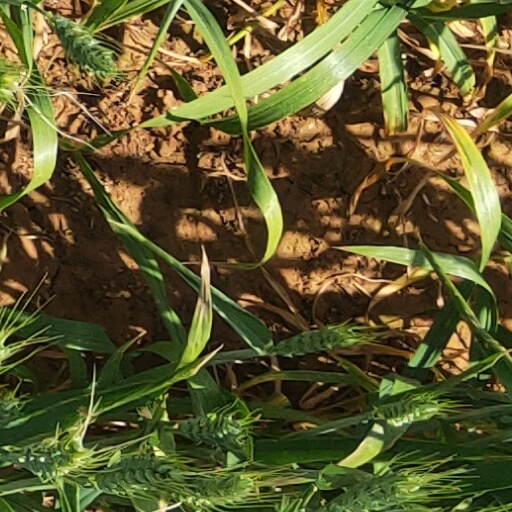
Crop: wheat